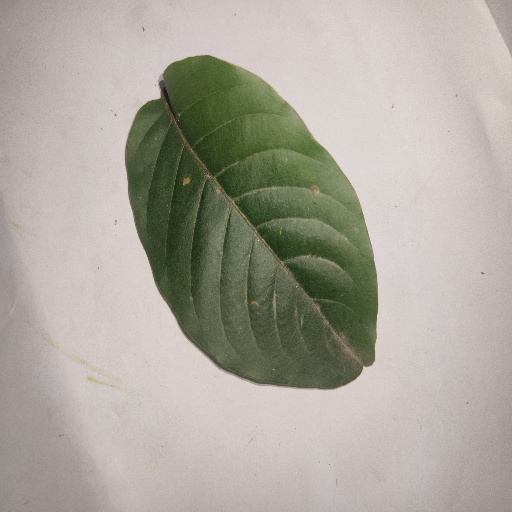
Species: HariTaki
Leaf condition: Healthy Leaf